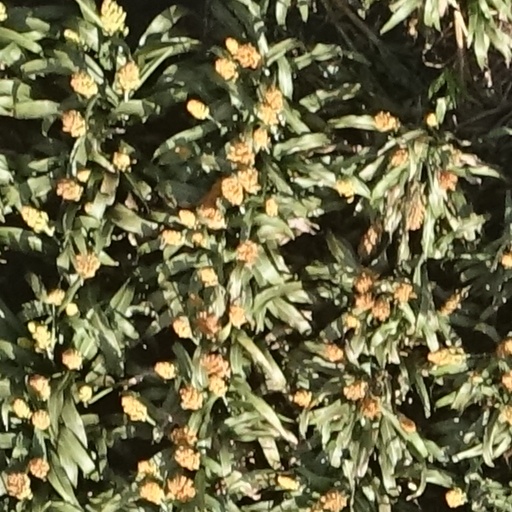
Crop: sorghum